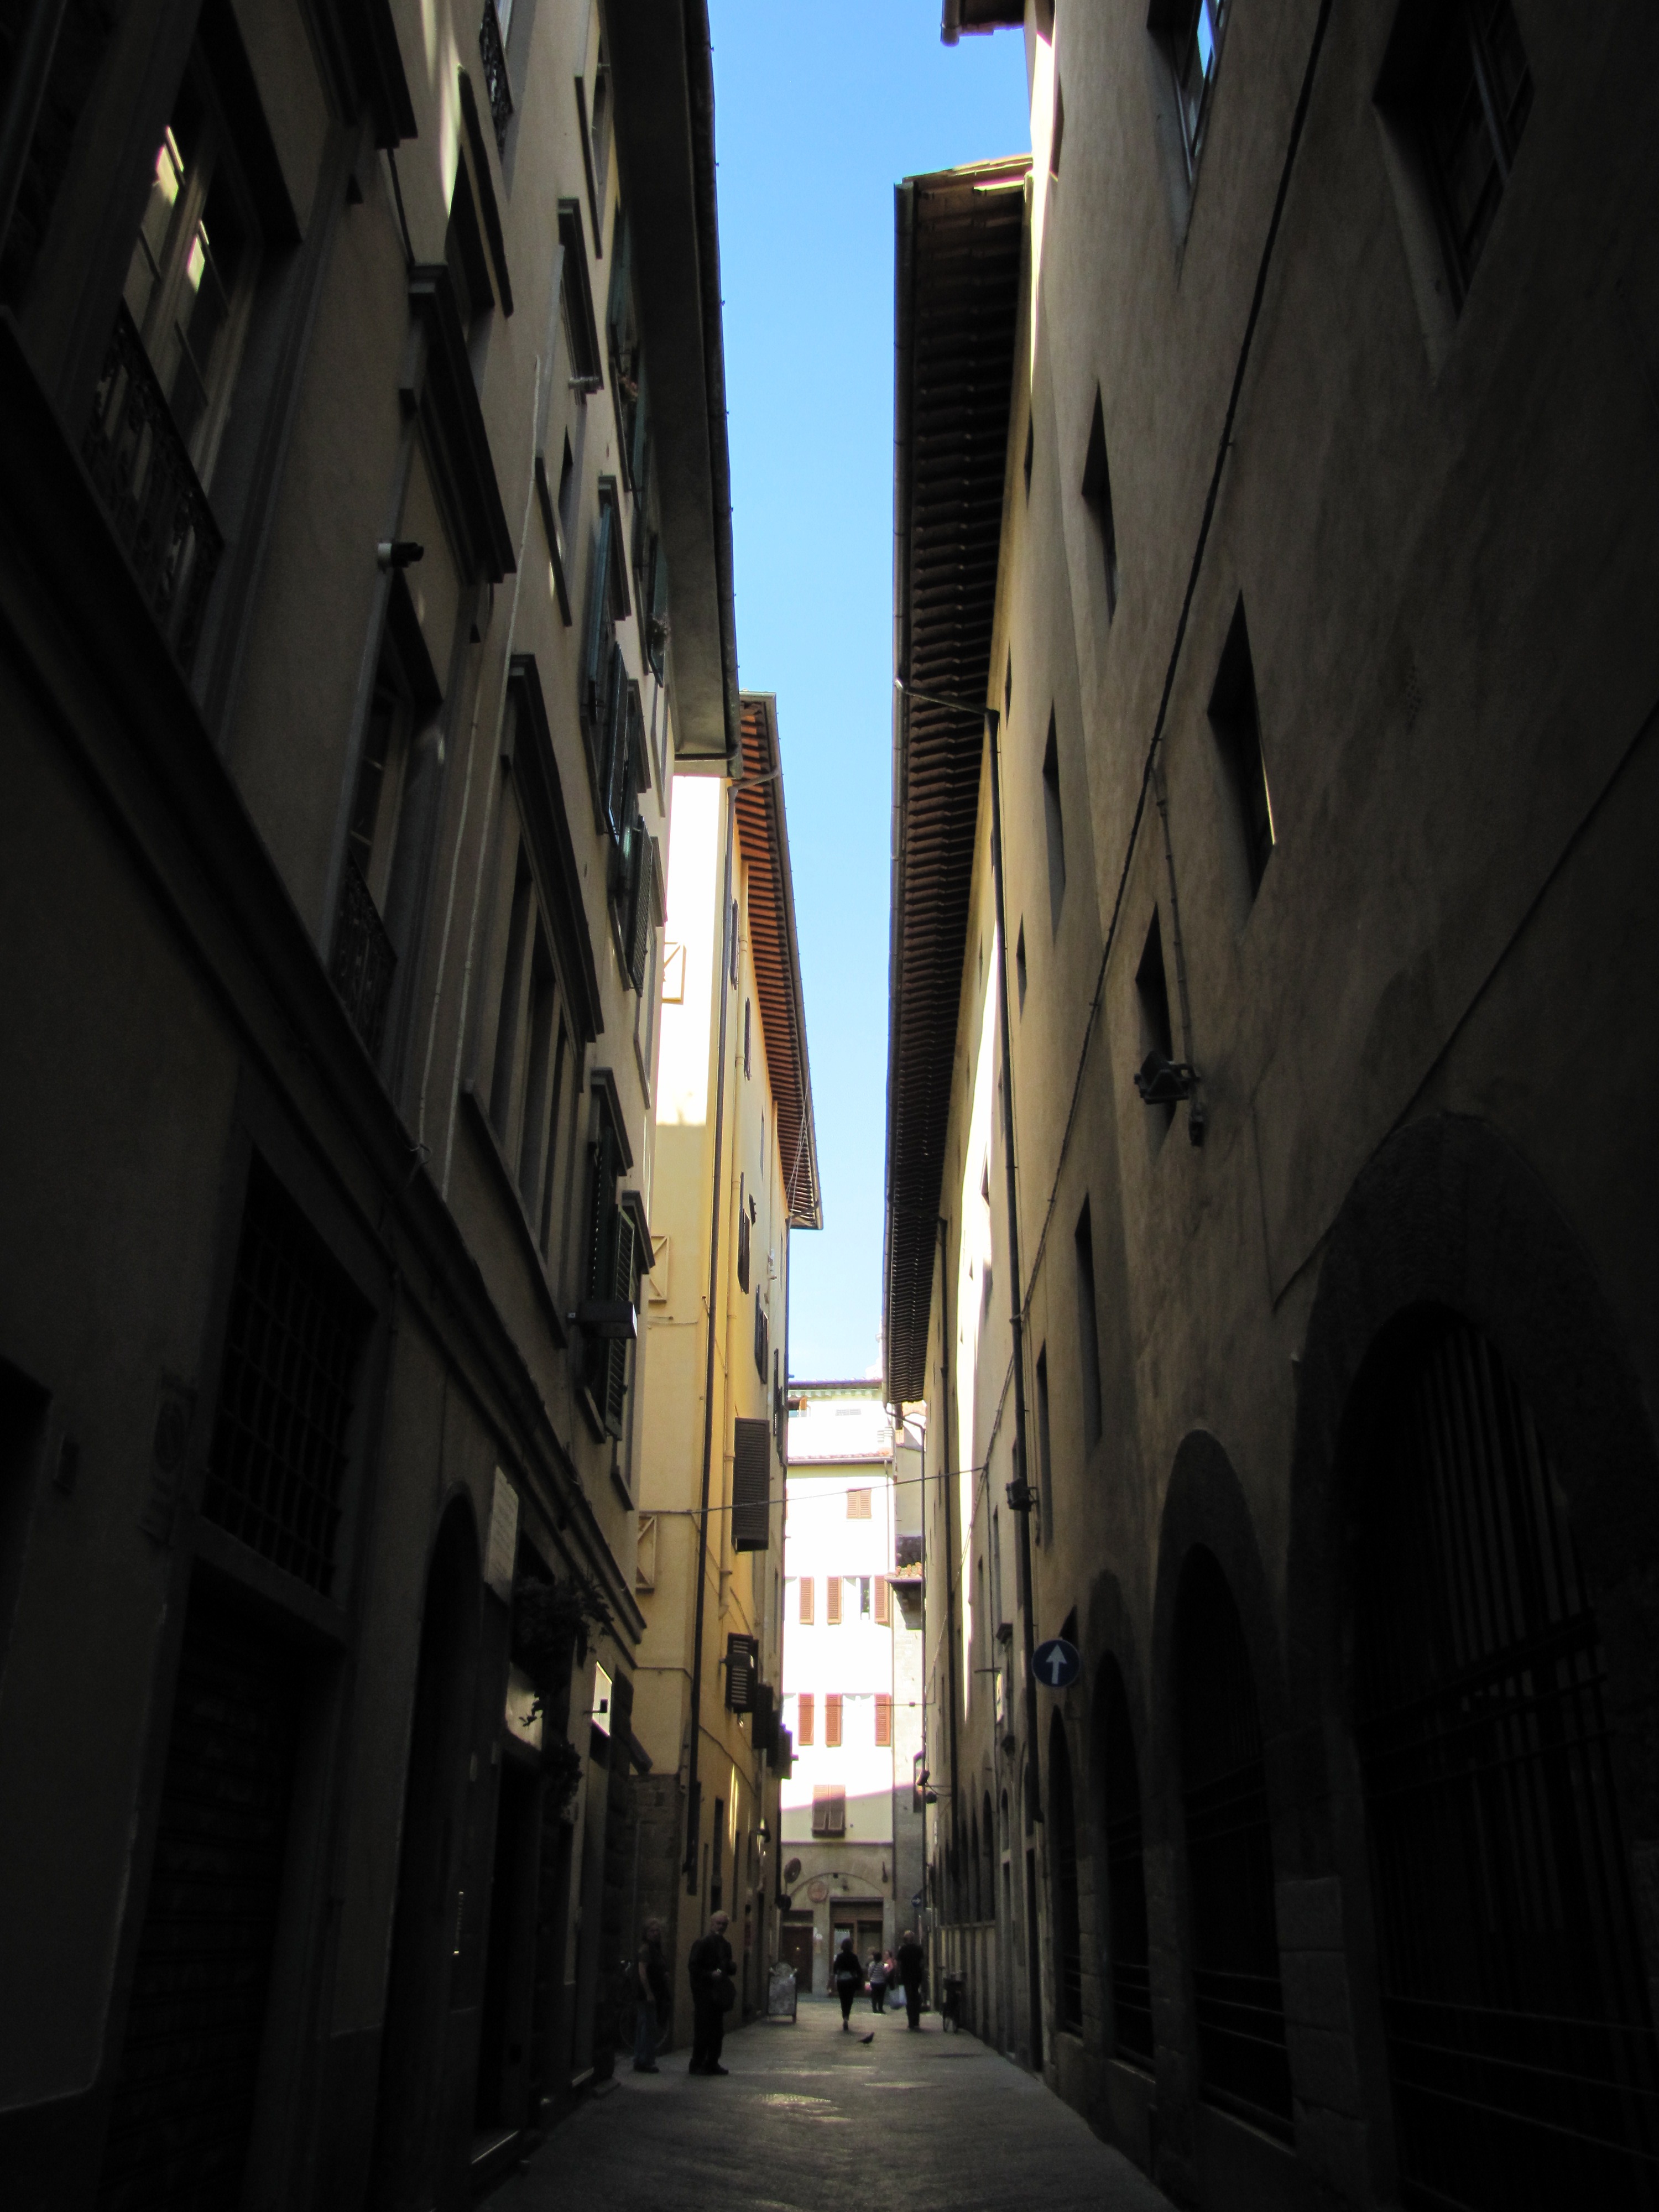
architecture, road, street, night, town, alley, city, cityscape, downtown, evening, darkness, lane, lighting, infrastructure, houses, florence, neighbourhood, light shadow, urban area, human settlement